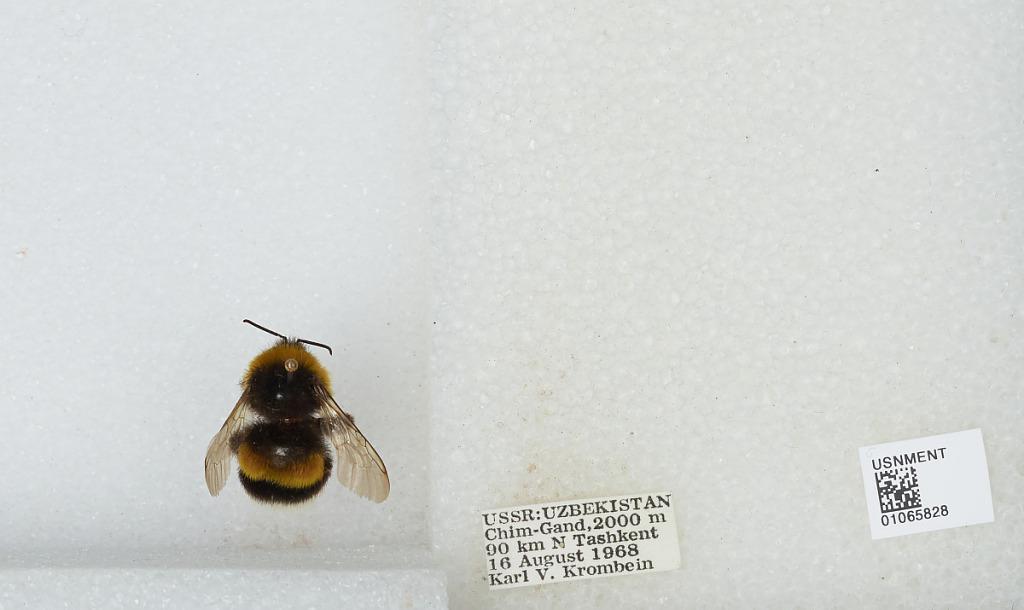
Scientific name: Bombus sp.
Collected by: K. Krombein
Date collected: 1968-8-16
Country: Uzbekistan
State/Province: Toshkent
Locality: Chimgan, 90 km North Tashkent